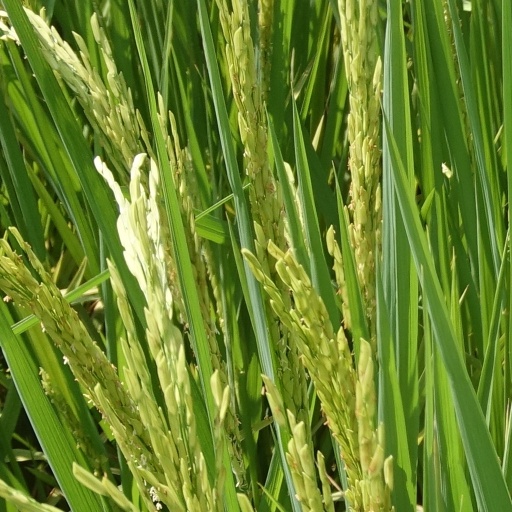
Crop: rice